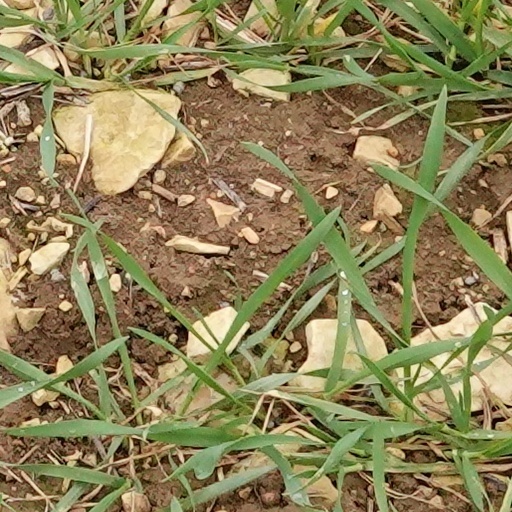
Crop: wheat